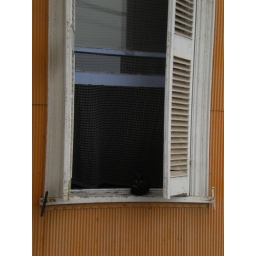
cat in window